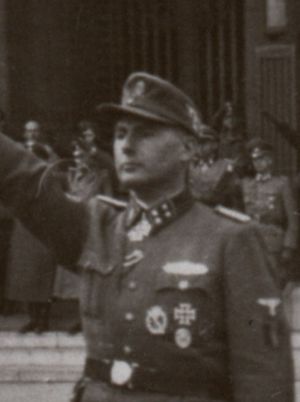
Léon Degrelle
Léon Degrelle (1944)
Léon Joseph Marie Ignace Degrelle var en belgisk højreekstrem journalist og forfatter. Han grundlade og ledte den fascistiske Rex-bevægelse og blev senere officer i Waffen-SS på Østfronten. Han blev dømt til døden in absentia 1944, flygtede via Danmark og Norge til Spanien, hvor han fik varigt ophold.